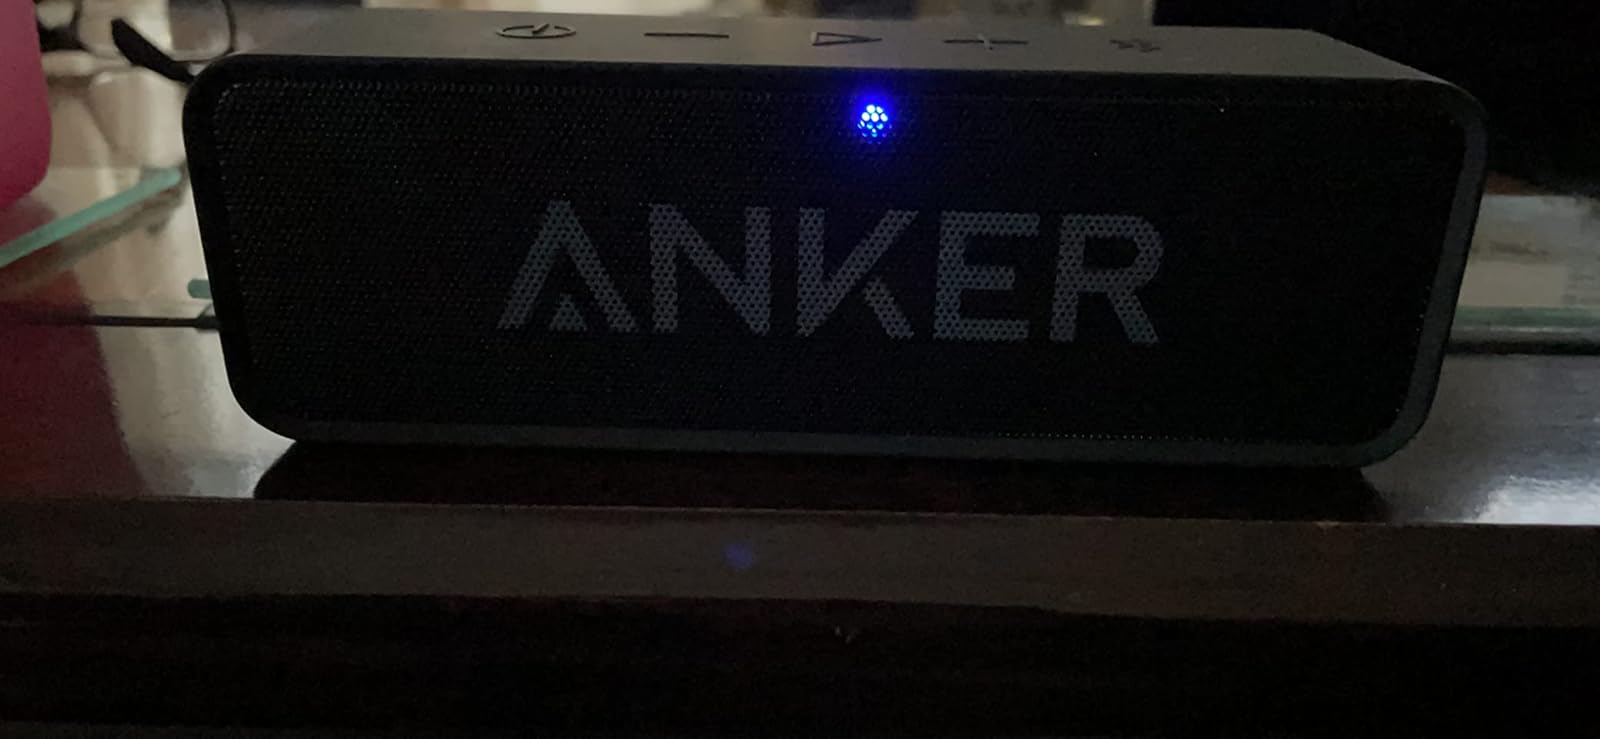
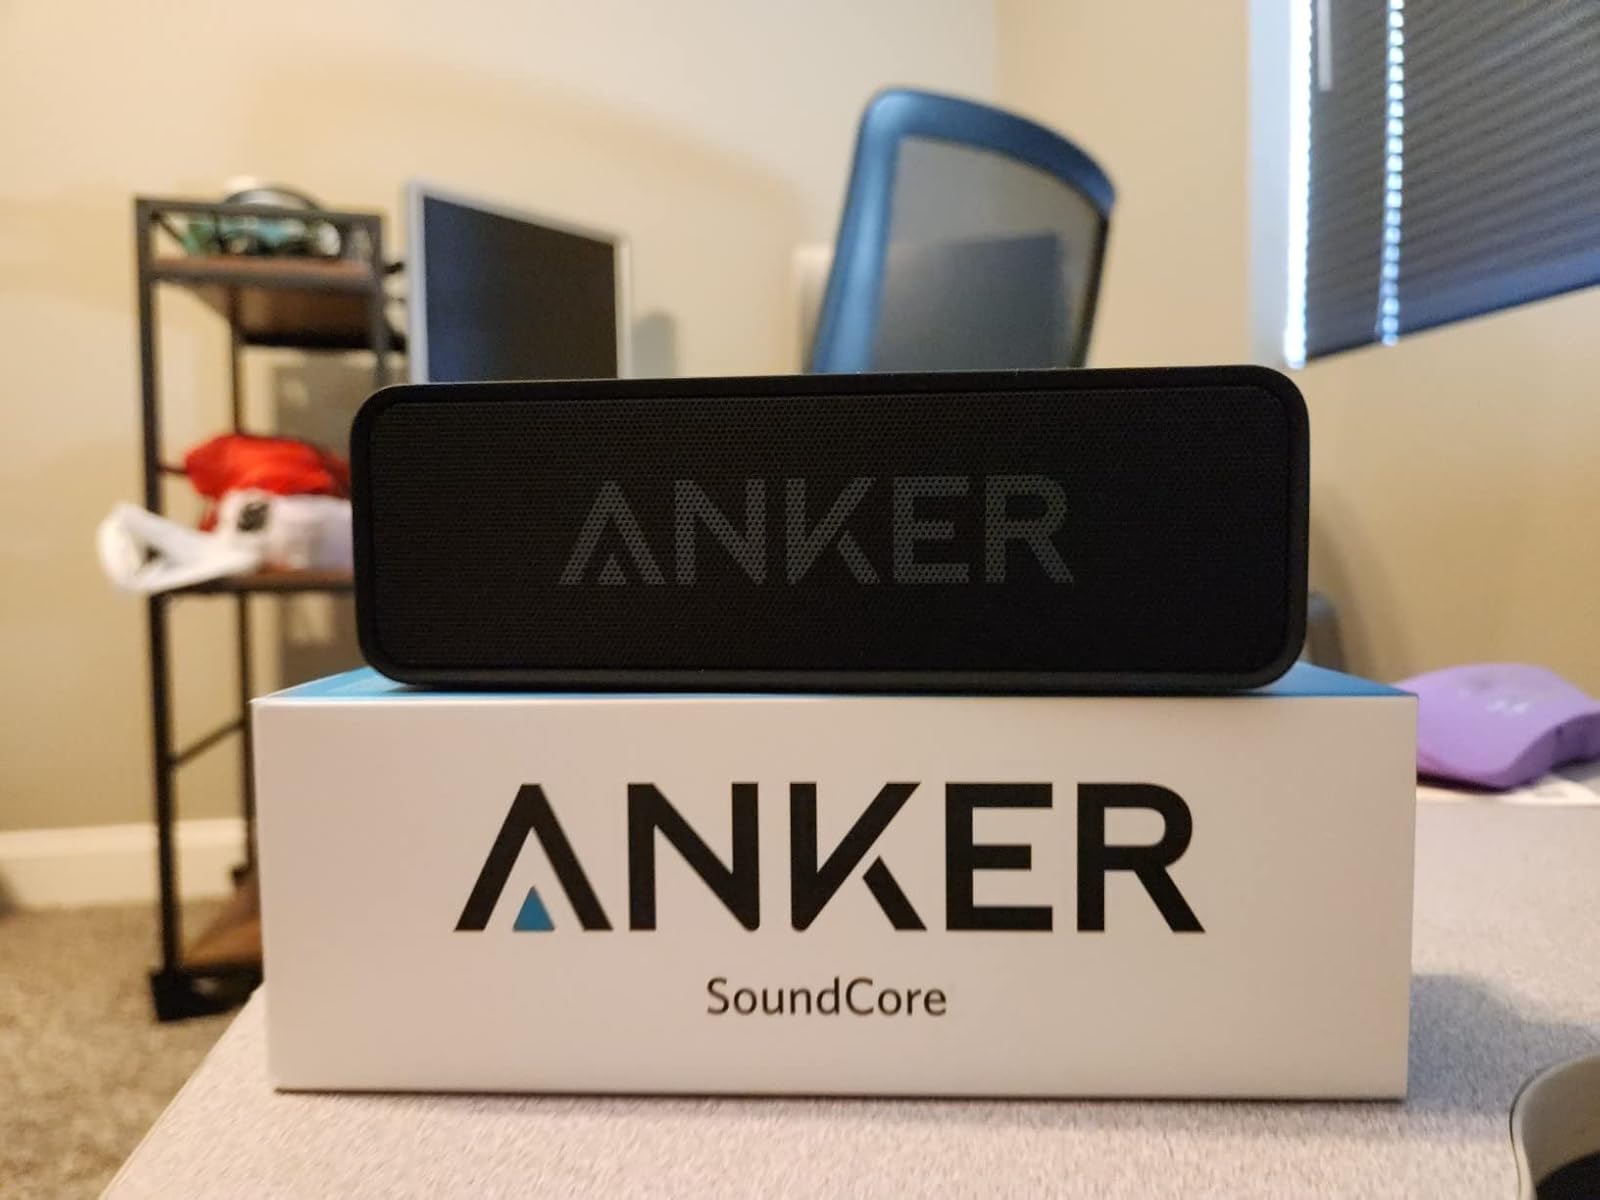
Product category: speaker
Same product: yes